Joe Zelenka

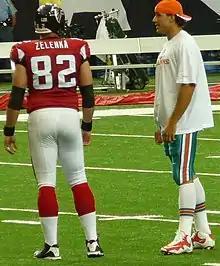
Zelenka (left) with Dolphins' long snapper John Denney in 2011

Joseph John Zelenka (born March 9, 1976) is an American former professional football player who was a long snapper in the National Football League (NFL). He played college football for the Wake Forest Demon Deacons and was signed by the San Francisco 49ers as an undrafted free agent in 1999.